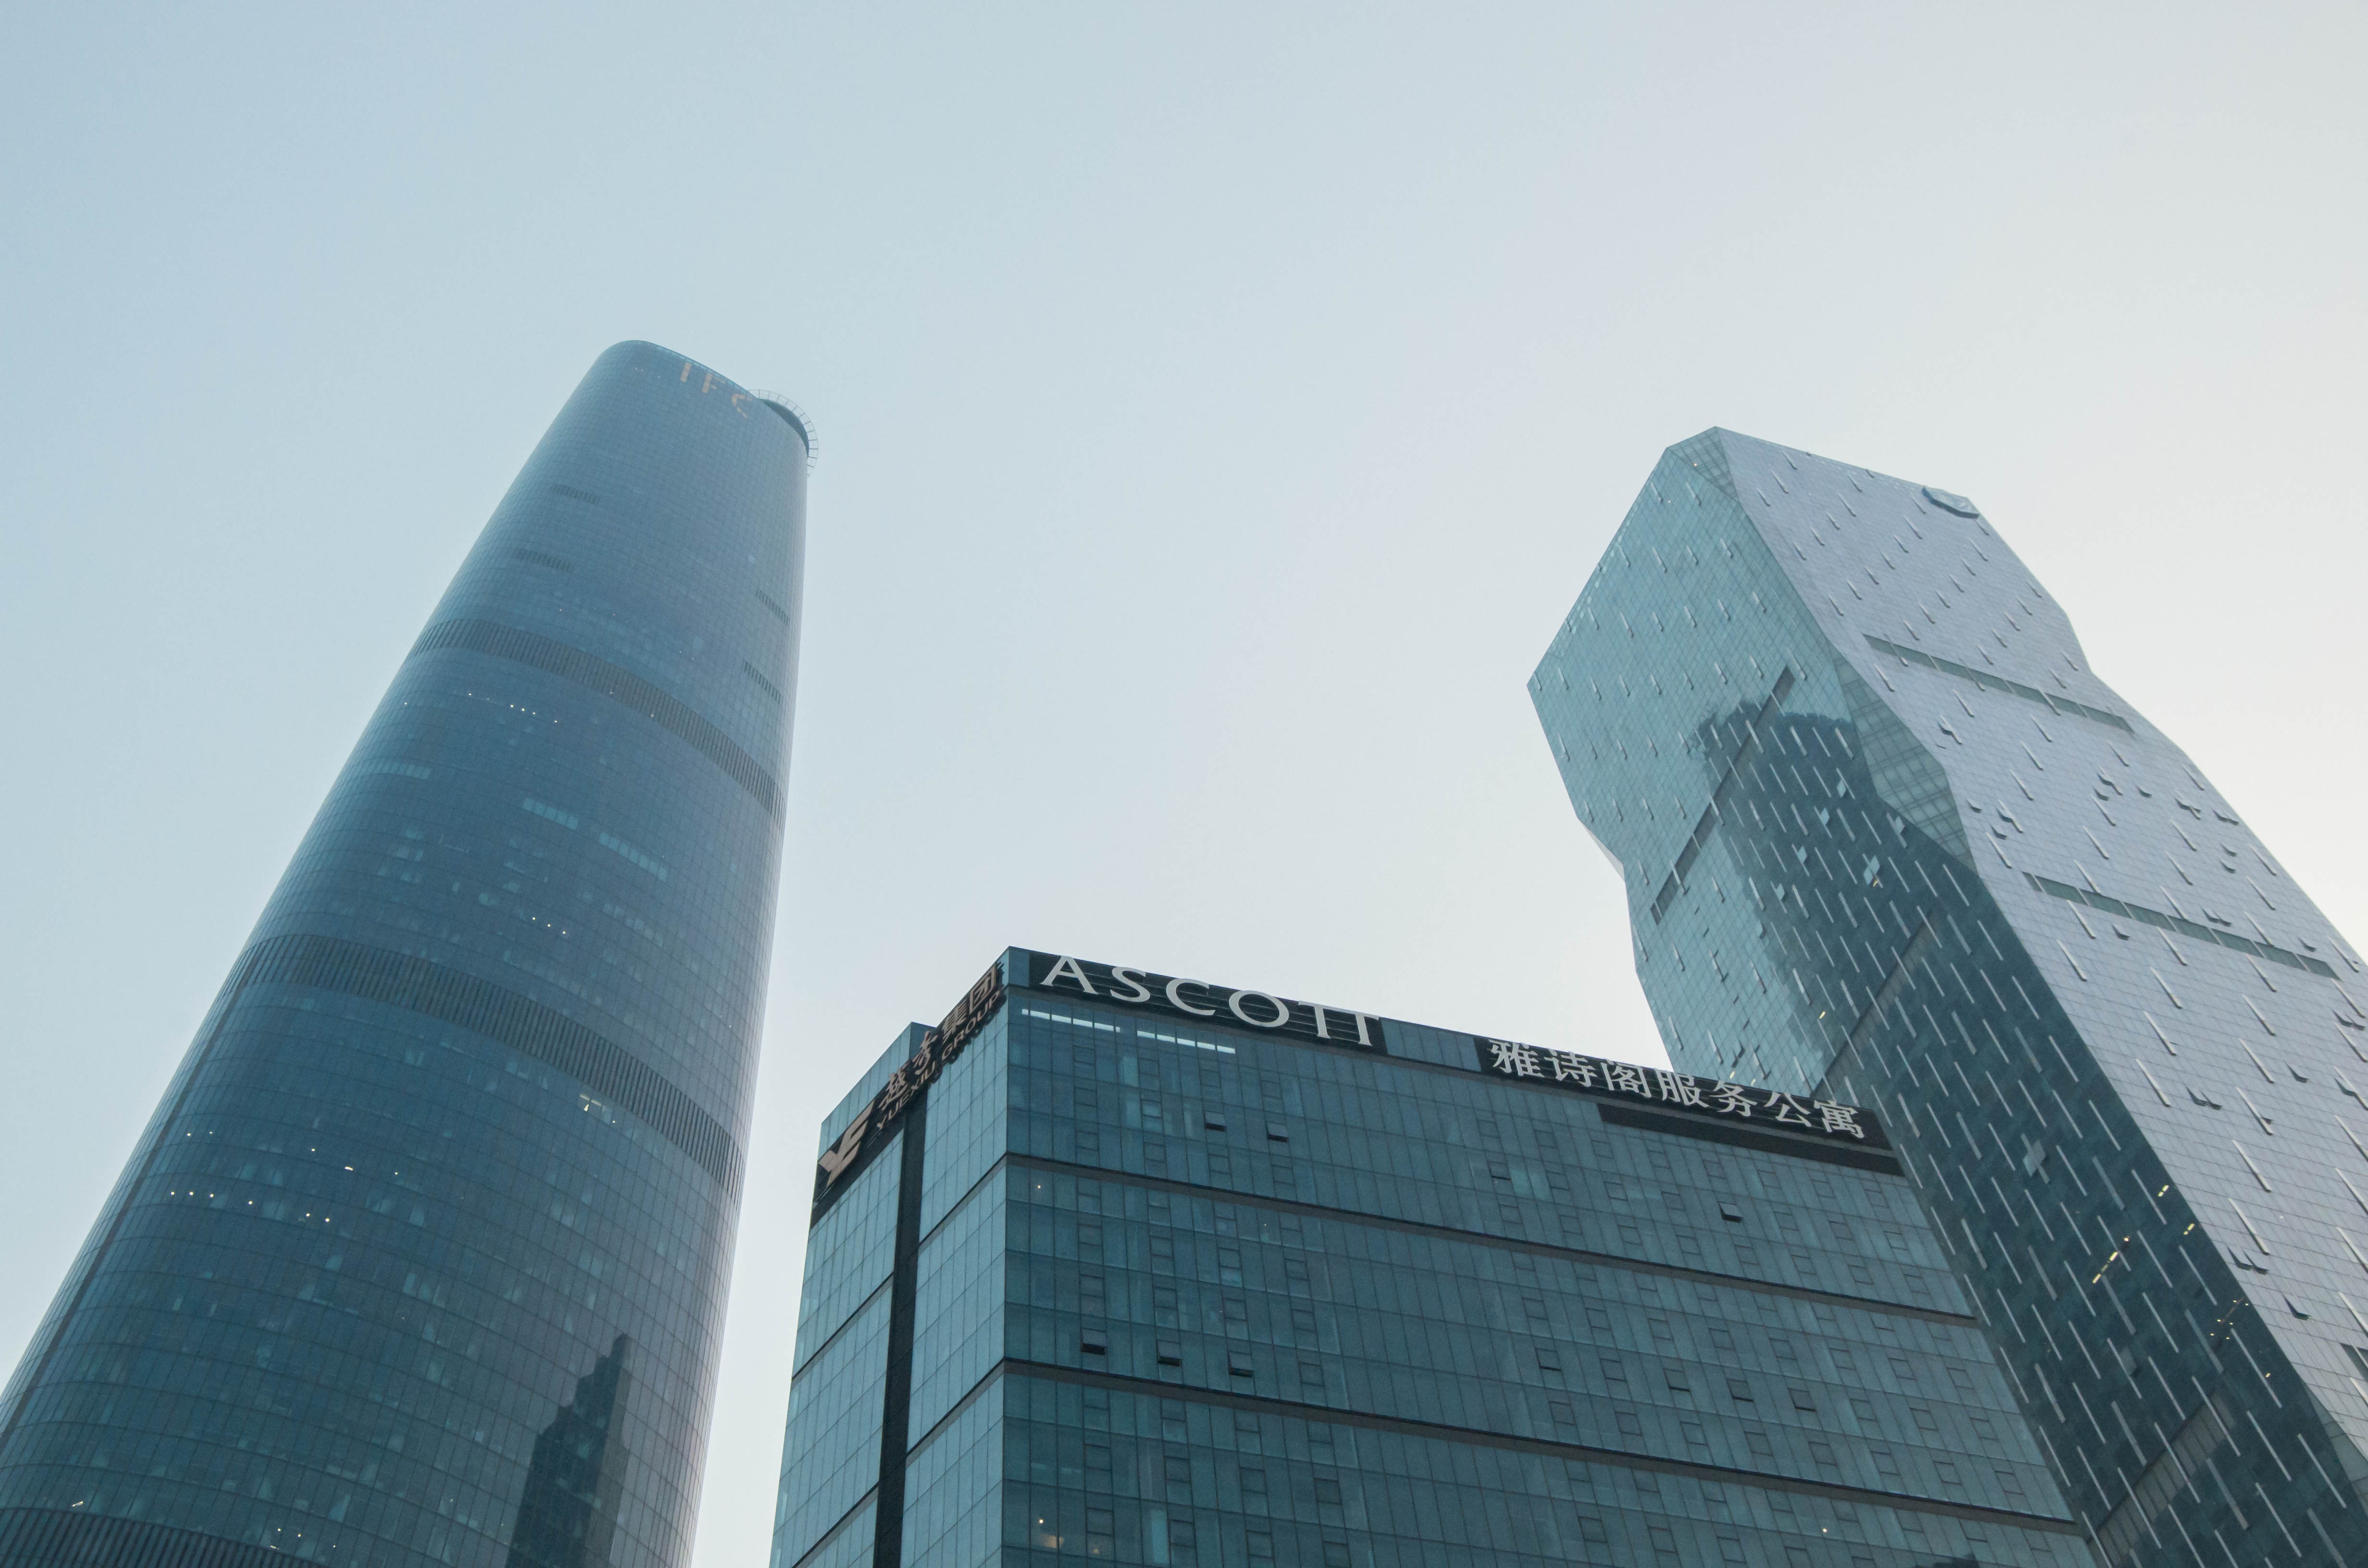
architecture, sky, building, skyscraper, tower, landmark, facade, blue, business, tower block, shape, tall buildings, atmosphere of earth